Petr Kvíčala

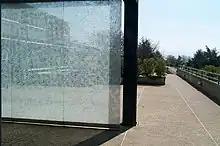
University of Technology EPFL, Lausanne

In 2005 Petr Kvíčala cooperated, with architects A. Novák and P. Valenta, on the reconstruction of the historical building of Reduta theatre in Brno. He is author of the mural "40 Days of Red" in Reduta ballroom hall, atrium floor and ceiling arches of the theatre café. The mural consists of layers of red undulating lines laid next to one another. on a red background. In each of the superimposed layer the undulating lines have a different direction. The monochrome effect of the red paint, together with the colour of the parquet flooring arranged into historical patterns conjures up a solemn ambience nurtured by the rare occurrence of the colour red in the nature patterns, and even more so by its endorsement of the cultural and historical tradition. "The regular layers of repeatedly painted undulating lines impregnates the walls with aspects of time, exertion and sumptuousness. No celebration can take place without show and splendor as, in essence, a 'purposeless' celebration is the most natural human response to the mystery of life".